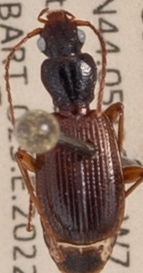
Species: Cymindis neglecta
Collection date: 2022-07-06
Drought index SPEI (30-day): -1.376
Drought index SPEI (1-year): -0.692
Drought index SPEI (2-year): -1.28